Δ-opioid receptor

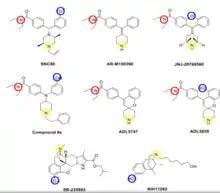
A showing of selective delta opioid ligands. Blue represents a common phenolic moiety, yellow a basic nitrogen, and red a diethyl amide moiety which is not set in stone, but rather a bulky region that fits into a hydrophobic pocket.

δ-opioid receptors have been shown to interact with β adrenergic receptors, arrestin β and GPRASP1.